Lemuel Milk

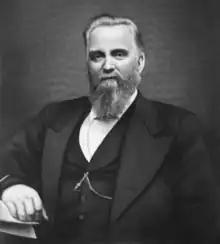

Lemuel Milk (1820–1893) was an early settler to Eastern Illinois and, at one point, the largest landholder in the state. Born in New York, Milk came to Illinois after purchasing a large tract of land in Iroquois County. Milk came to own over of land in Illinois, Indiana, and North Dakota. He also found success with a general store in Chebanse, Illinois and an ice harvesting company in Kankakee, Illinois. Milk is the namesake of Milks Grove Township, Iroquois County, Illinois.